330th Troop Carrier Squadron

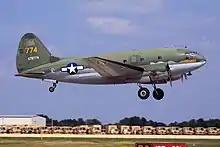
Restored C-46 Commando taking off

The squadron was activated in India along with other elements of the 3d Combat Cargo Group in June 1944. It was initially equipped with Douglas C-47 Skytrains available within the theater. It flew missions to support Allied ground forces during the battle for northern Burma and the subsequent drive to the south. It flew personnel and materiel to the front and transported gasoline, oil, vehicles and signal equipment, airdropping or landing them as conditions permitted. It also flew aeromedical evacuation missions on return flights to India.